William Allen (cardinal)

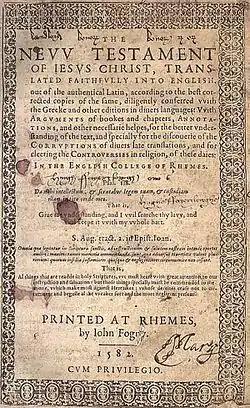
Title page from the 1582 Douai-Rheims New Testament, "specially for the discouerie of the CORRVPTIONS of diuers late translations, and for cleering the CONTROVERSIES in religion."

The number of students at the new college rose rapidly to one hundred and twenty, and the Pope summoned Allen to Rome to establish a similar college there. In 1575 Allen made a second journey to Rome, where by order of Pope Gregory XIII he assisted in the establishment of the English College at Rome. To that end, the ancient English Hospice in Rome was taken over and converted into a seminary for the sending of missionaries to England, and Jesuits were placed in the College to assist Maurice Clenock DD, Rector of the College.